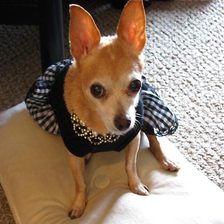
Species: dog
Breed: chihuahua